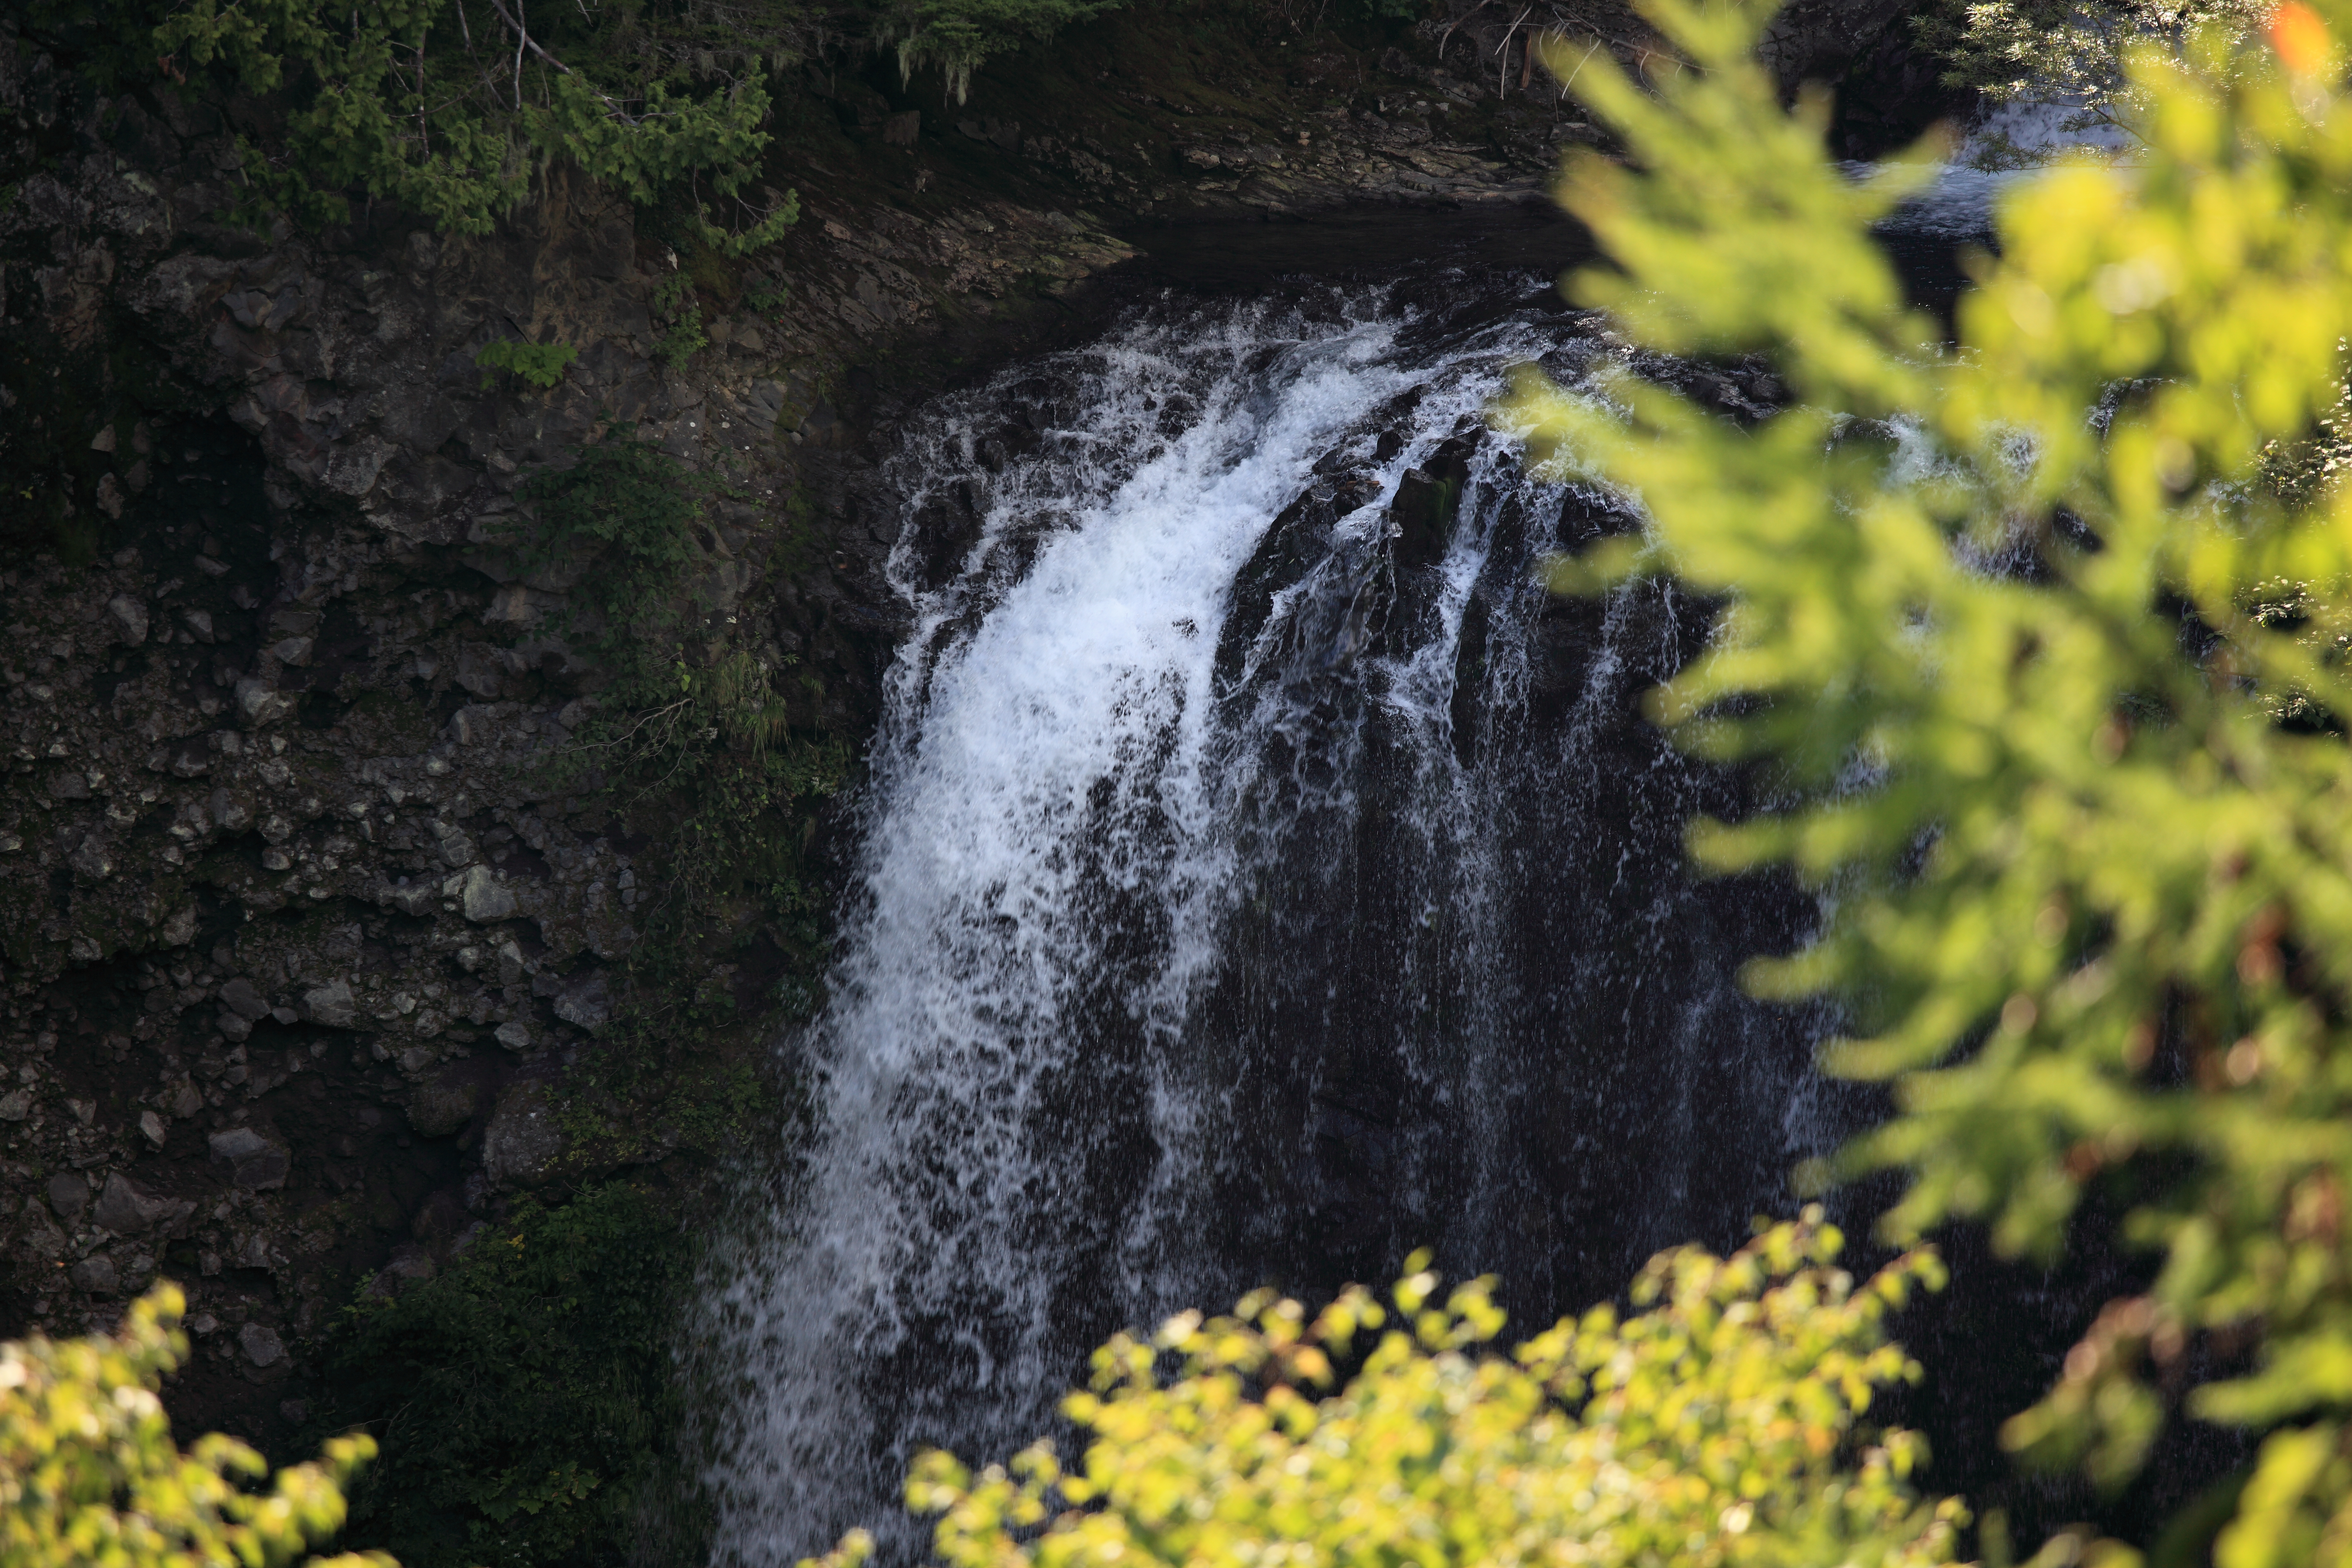
tree, nature, grass, rock, waterfall, wilderness, plant, leaf, flower, stream, green, high, autumn, highland, flora, body of water, shrub, plateau, 5d, hires, woodland, markii, water feature, hi, res, resolution, nagano, matsumoto, norikura, zengorou